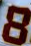
Number: 8